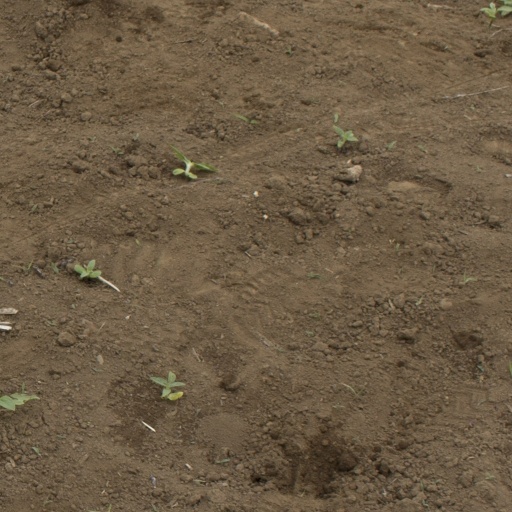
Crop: Jerusalem artichoke